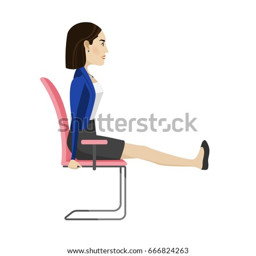
pretty woman is doing exercise on the office chair .